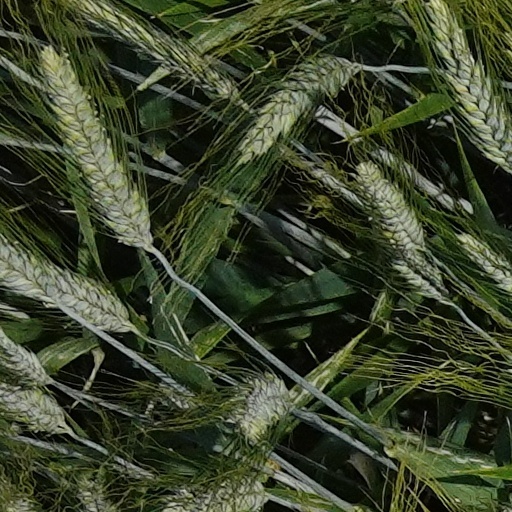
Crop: wheat